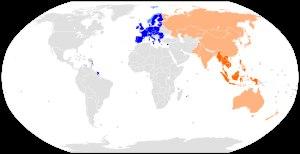
Le Dialogue Asie-Europe ou ASEM a été créé en 1996 au sommet de Bangkok. L'ASEM est un forum interrégional qui regroupe d'une part la Commission européenne et les 27 membres de l'Union européenne, et d'autre part les 13 membres de l'ASEAN plus trois, c'est-à-dire le secrétariat de l'ASEAN ainsi que la Chine, le Japon et la Corée du Sud auxquels se sont joints la Mongolie, l'Inde et le Pakistan. À l'occasion du sommet de Bruxelles en 2010, l'Australie, la Nouvelle-Zélande et la Russie deviennent membres de l'organisation. En 2012, le sommet de Vientiane entérine l'adhésion de trois nouveaux membres : le Bangladesh, la Norvège et la Suisse. Le sommet de Milan officialise l'adhésion de la Croatie et du Kazakhstan.